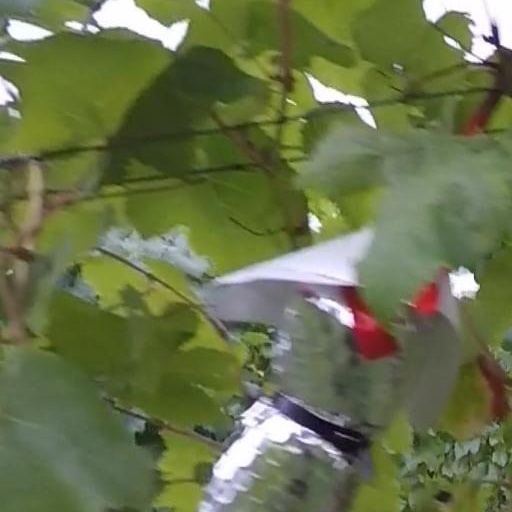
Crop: grape